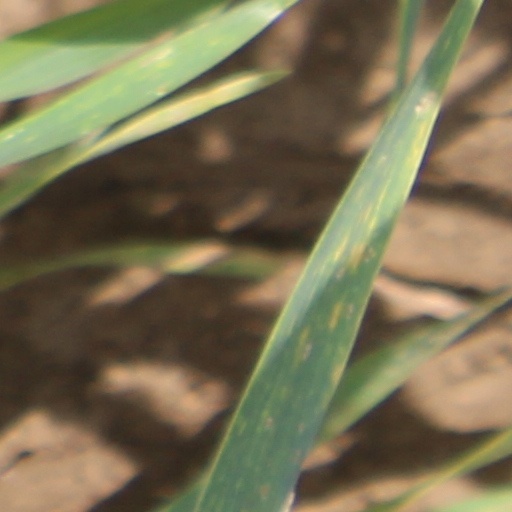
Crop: wheat